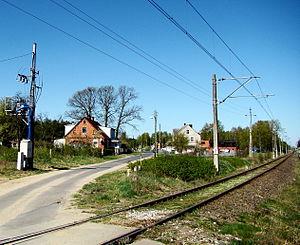
Dębostrów est un village de la Voïvodie de Poméranie occidentale, Powiat de Police, Gmina Police, en Pologne.